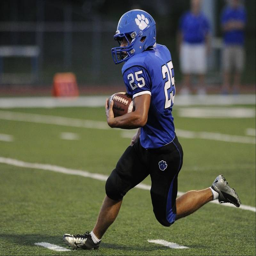
week - photos from the football game .